List of cover versions of Madonna songs

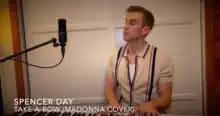
Spencer Day singing his cover version of "Take a Bow"

Various musical artists have recorded covers of one or more songs written and recorded by American singer and songwriter Madonna. Many began covering her songs since her debut in the 1980s. These covers are in several different languages and genres, and some have received positive reviews from music critics and featured on record charts.